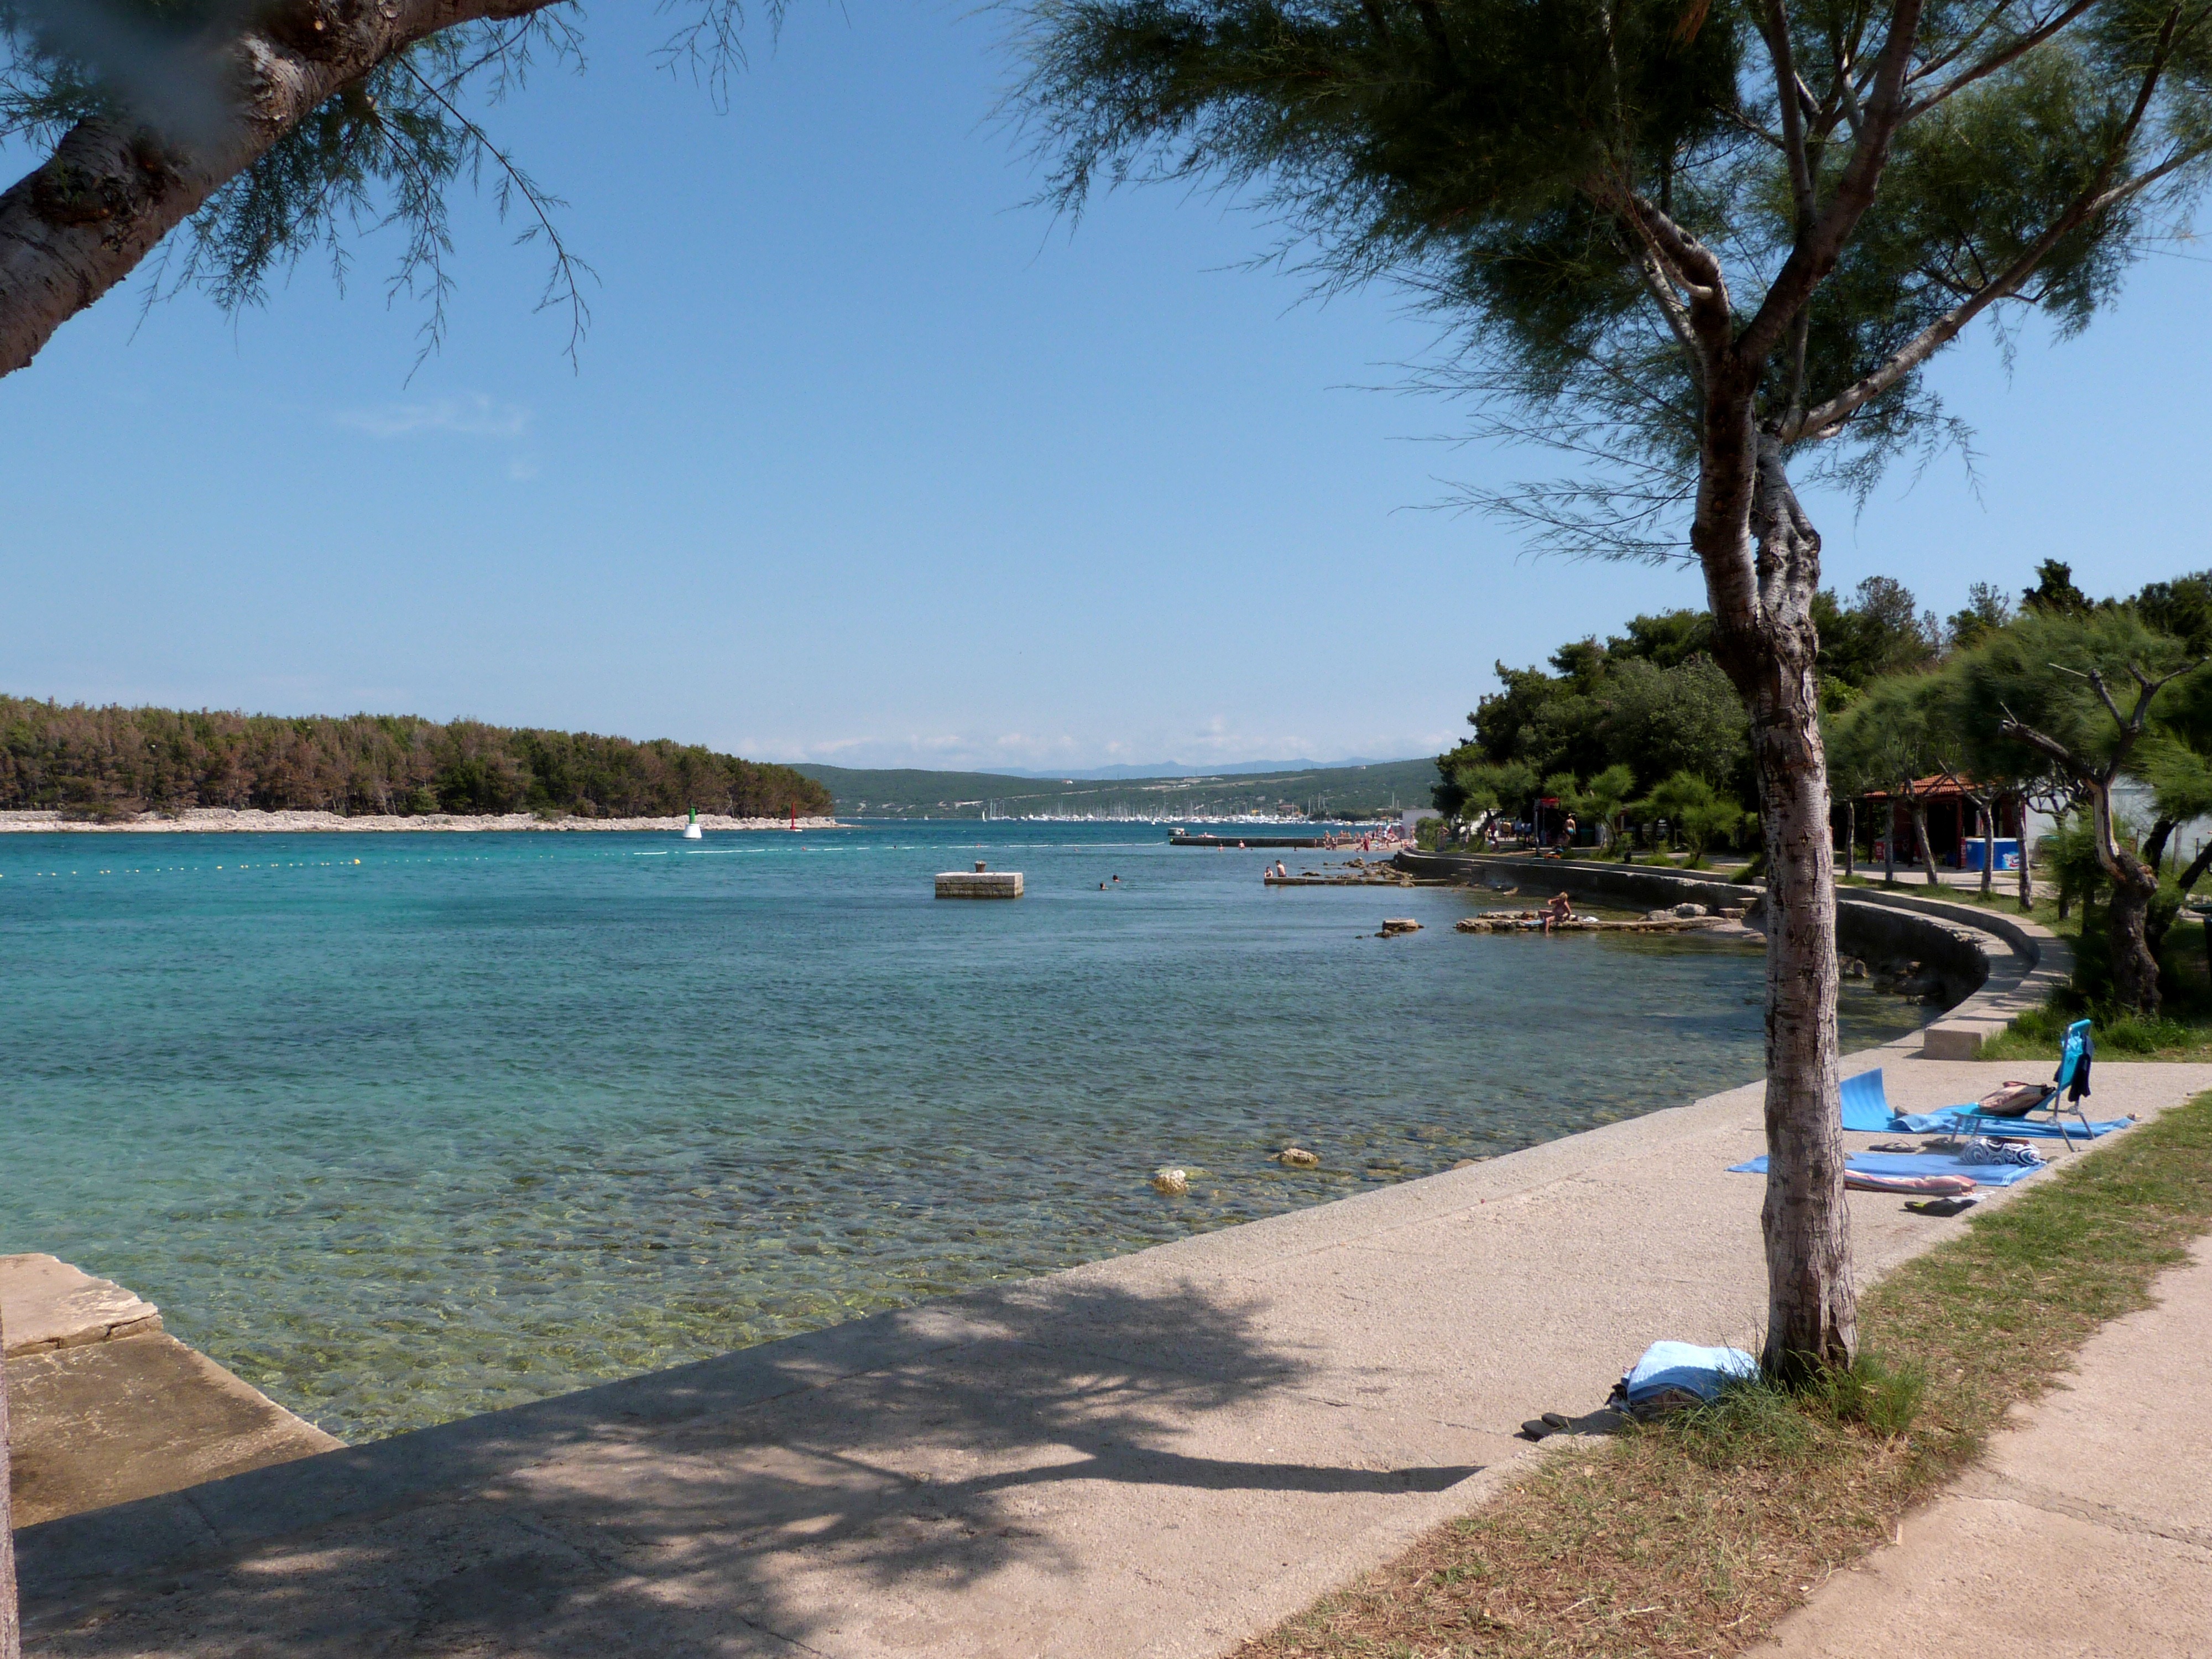
beach, sea, coast, shore, lake, summer, vacation, cove, holiday, lagoon, bay, body of water, croatia, estate, adriatic